Computer Originated World

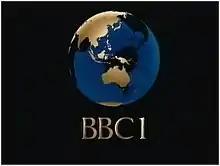
The Computer Originated World as seen on BBC1

The Computer Originated World (COW) was the method of creating the BBC1 symbol that was used between 18 February 1985 and 16 February 1991. It was later used by the international, commercial television service BBC World Service Television from its launch until 26 January 1995.